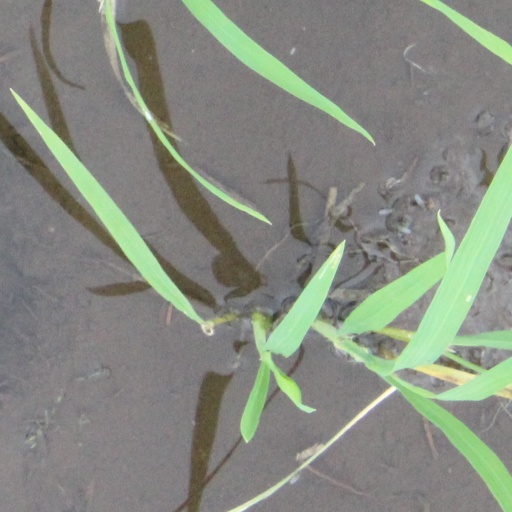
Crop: rice